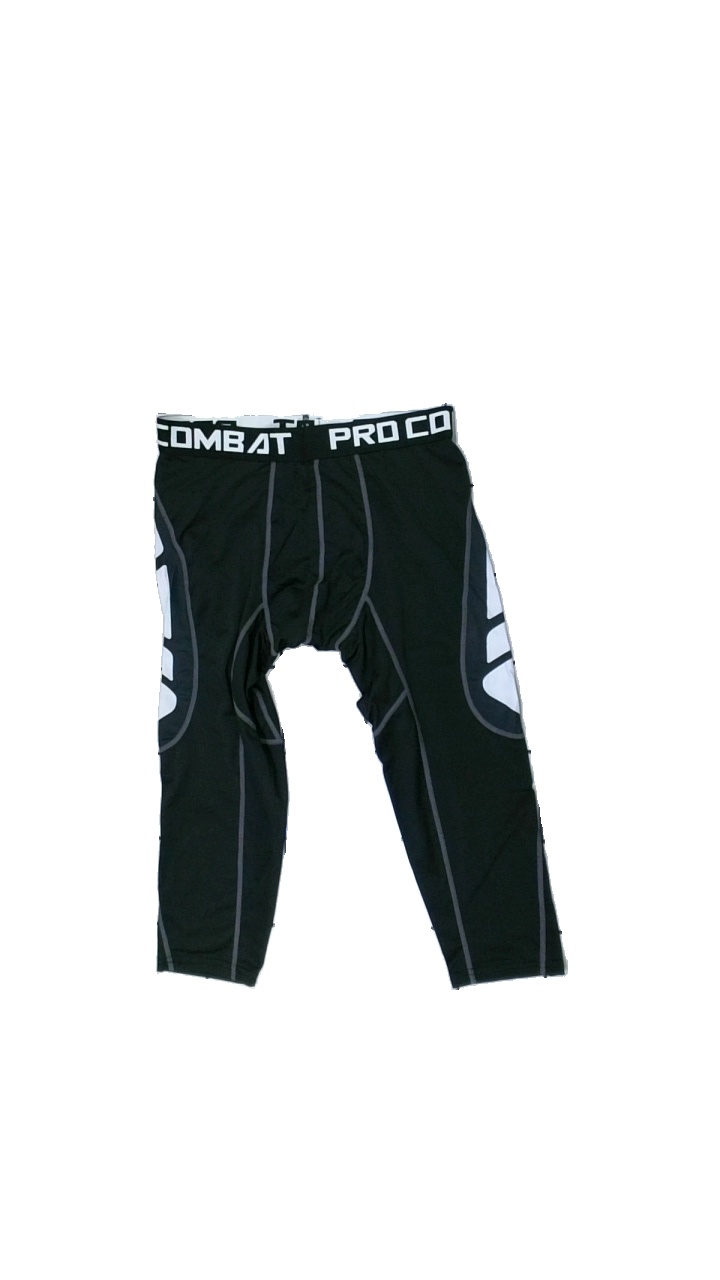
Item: Shorts (Men)
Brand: Excercise Epro
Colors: Black, White
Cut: Regular, Tight
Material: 100% polyester
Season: All
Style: Sports
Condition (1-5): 3
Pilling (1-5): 5
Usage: Reuse
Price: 50-100